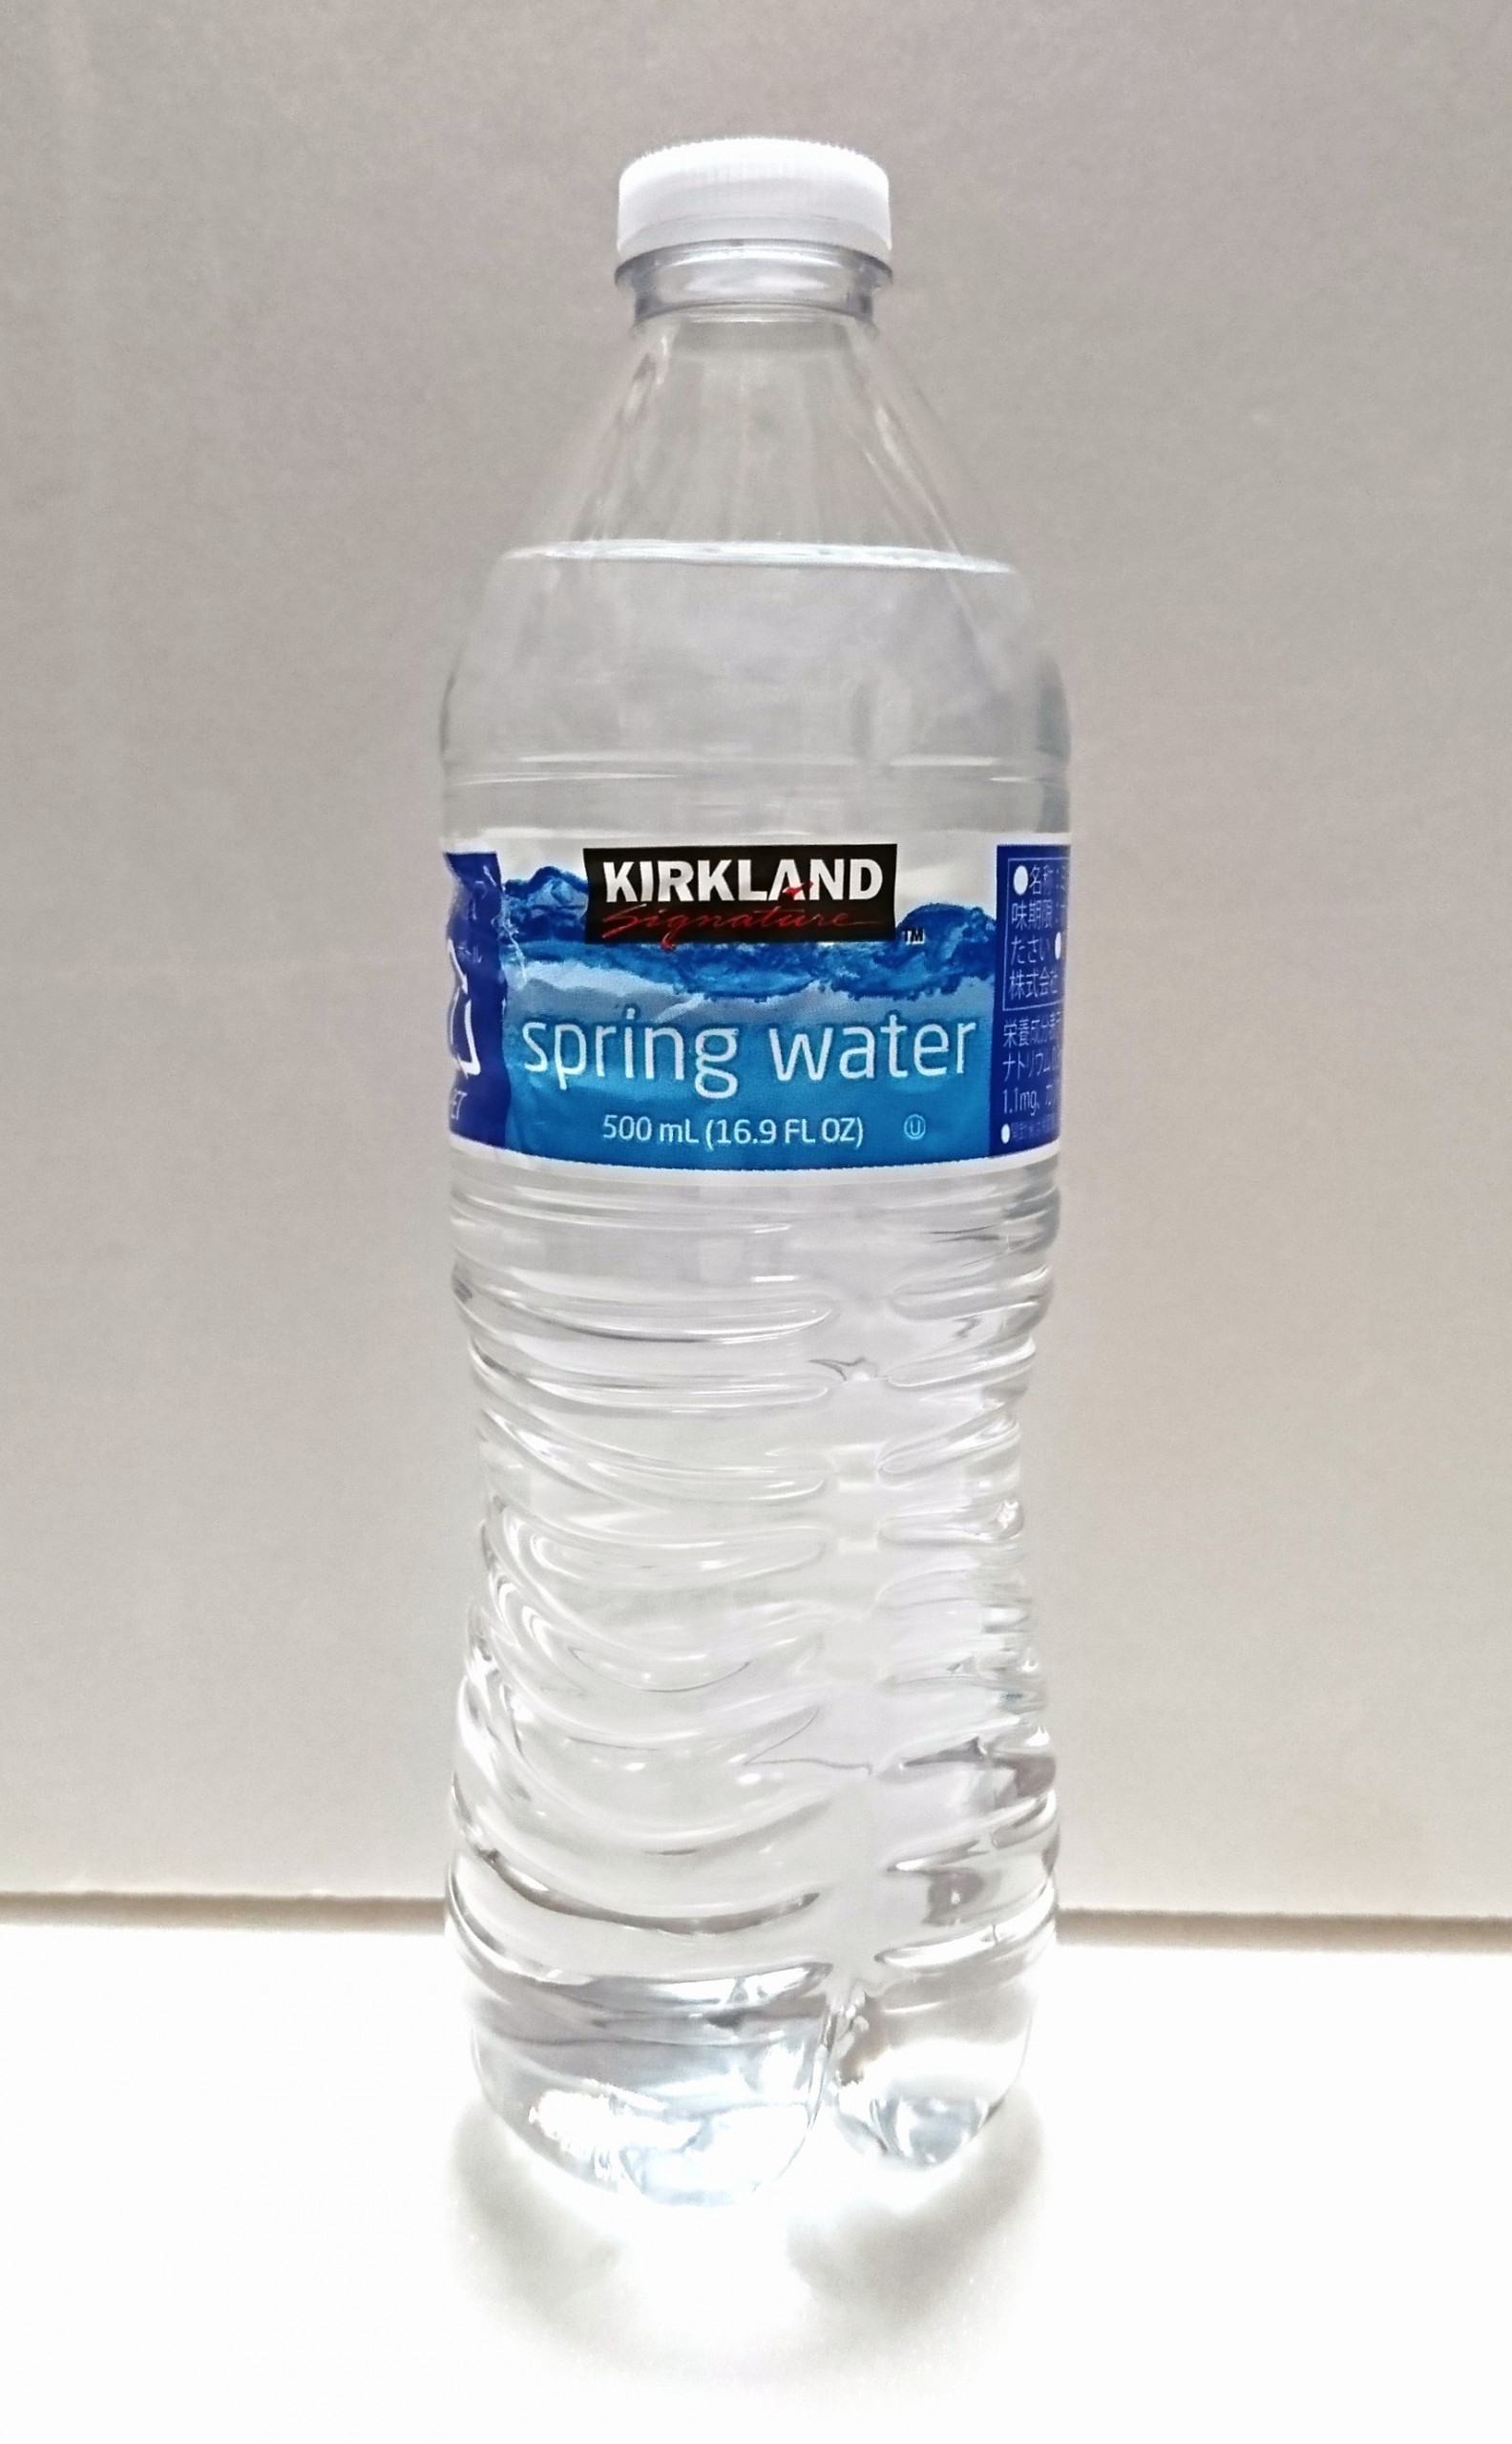
Waste category: plastic